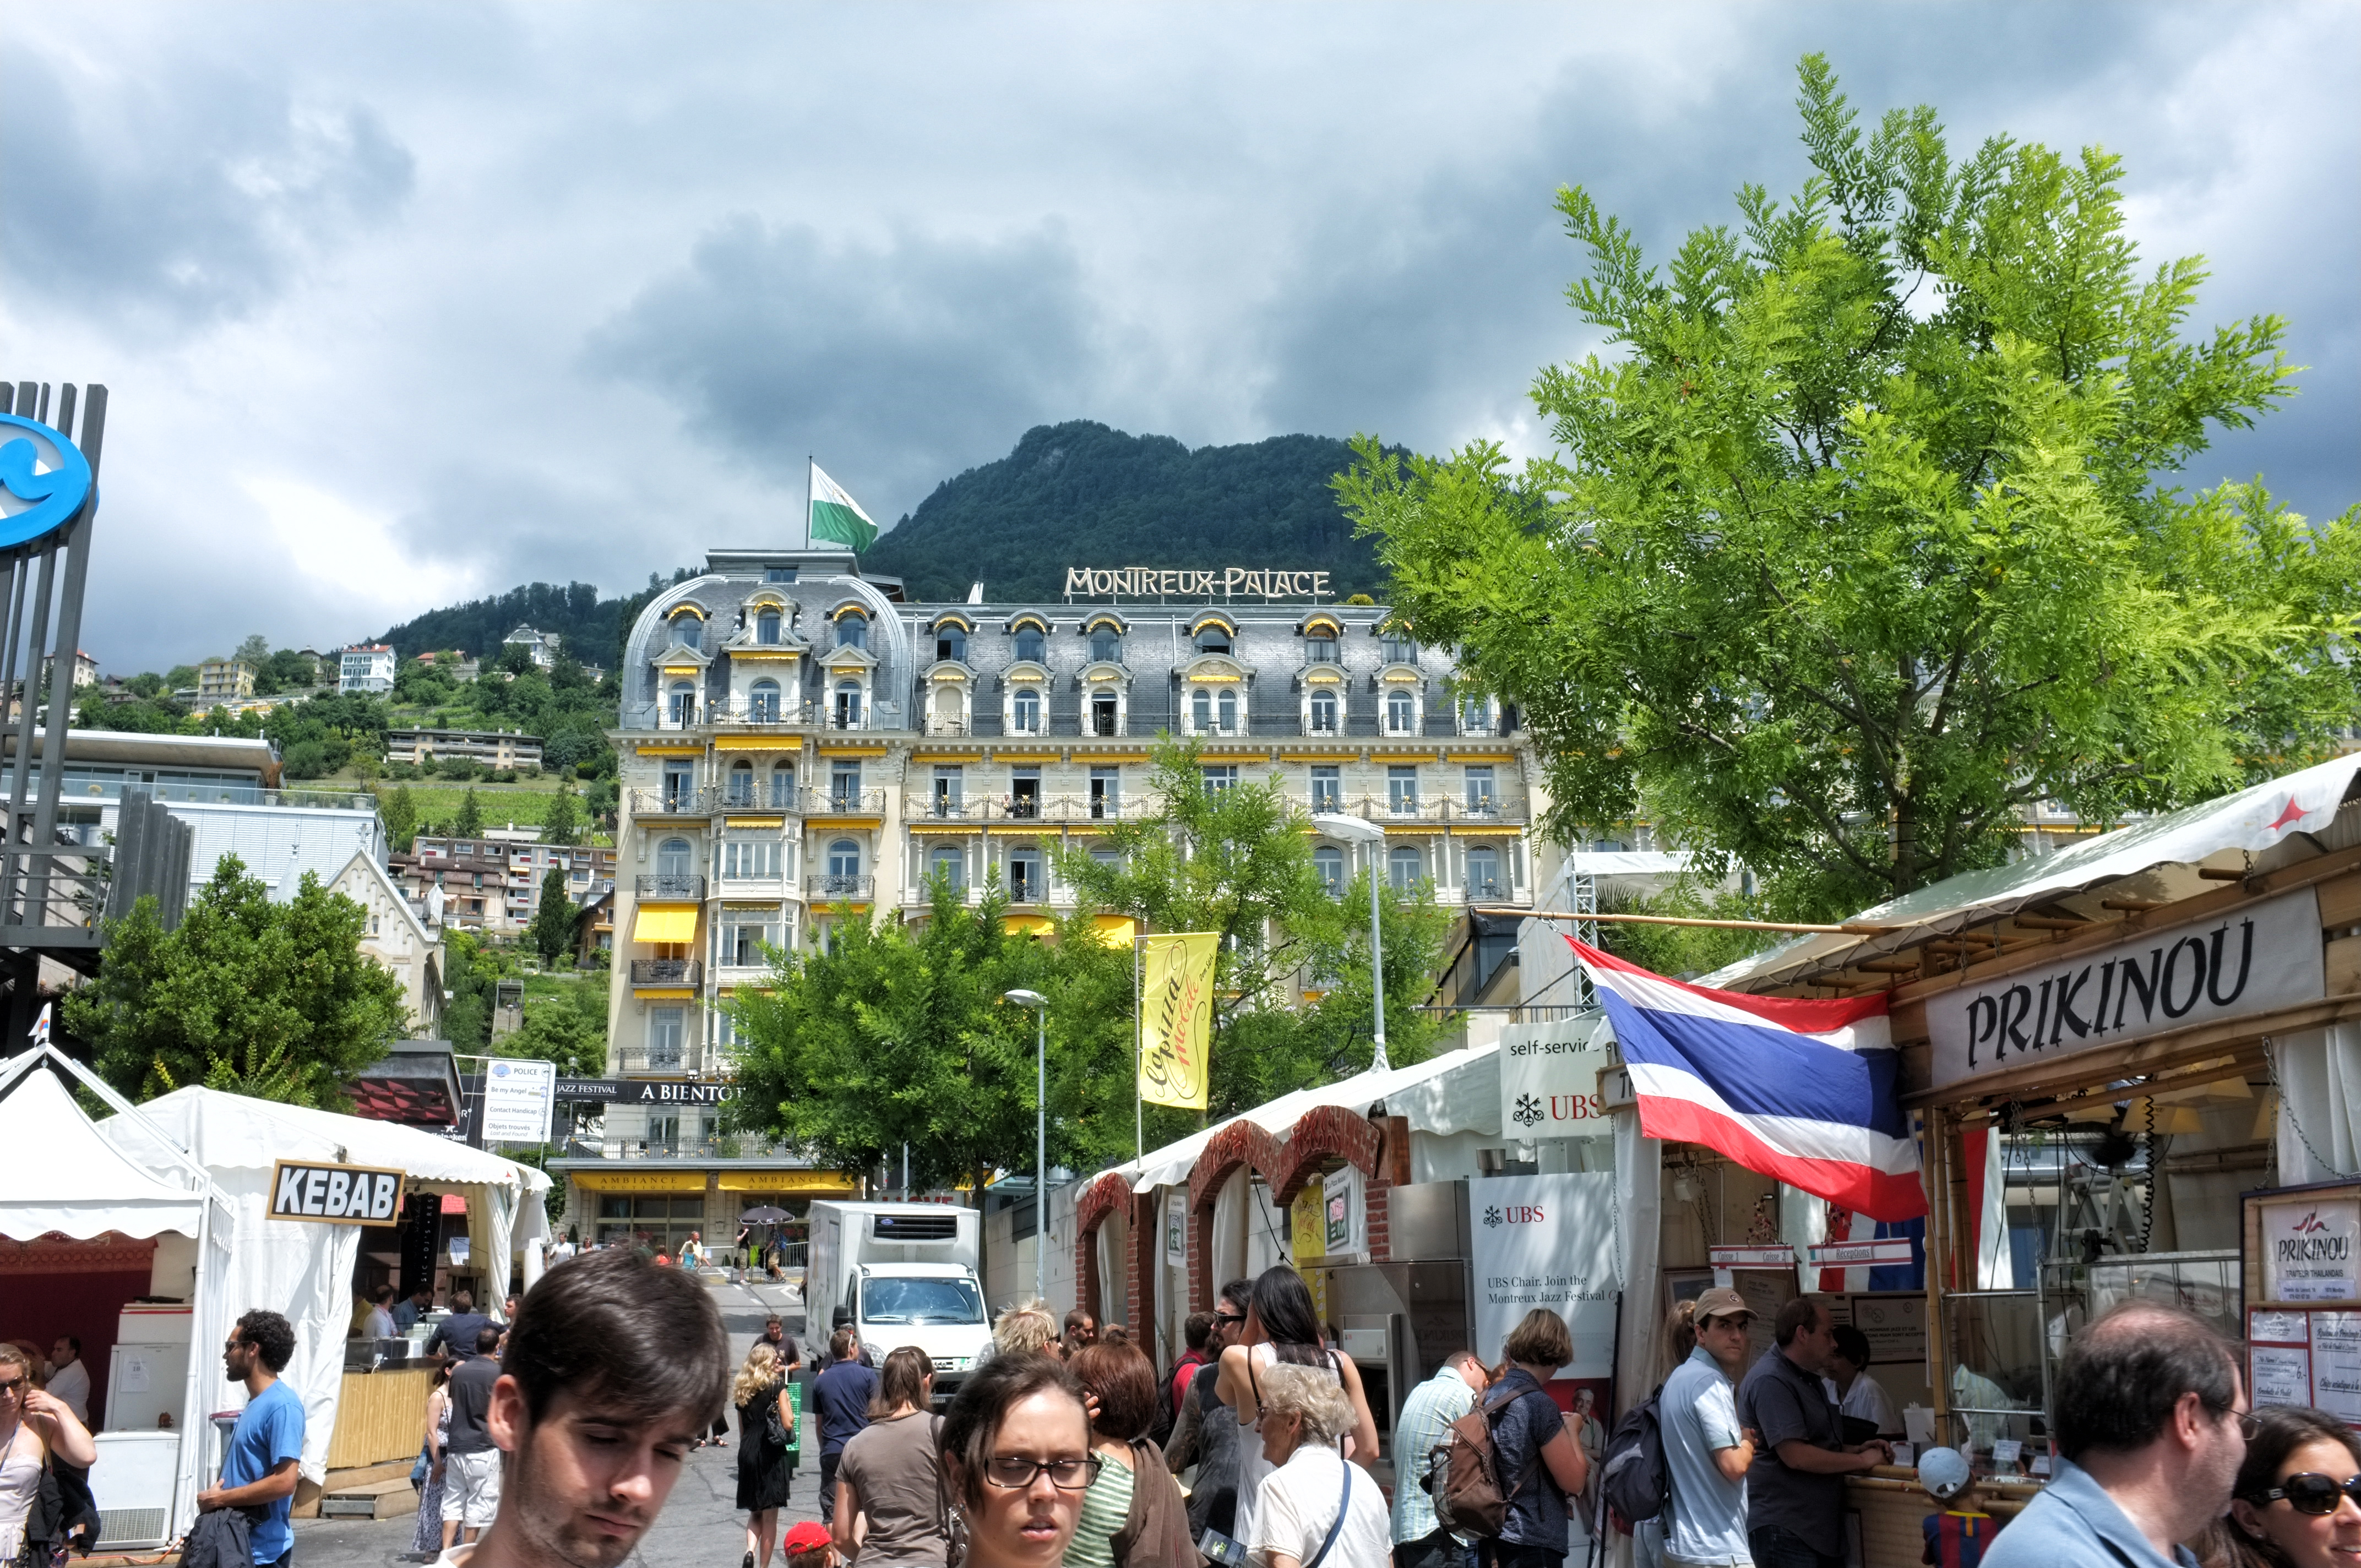
street, town, city, urban, crowd, fujifilm, market, tourism, public space, jazz, 2012, x100, switzerland, fuji, montreux, finepixx100, neighbourhood, human settlement